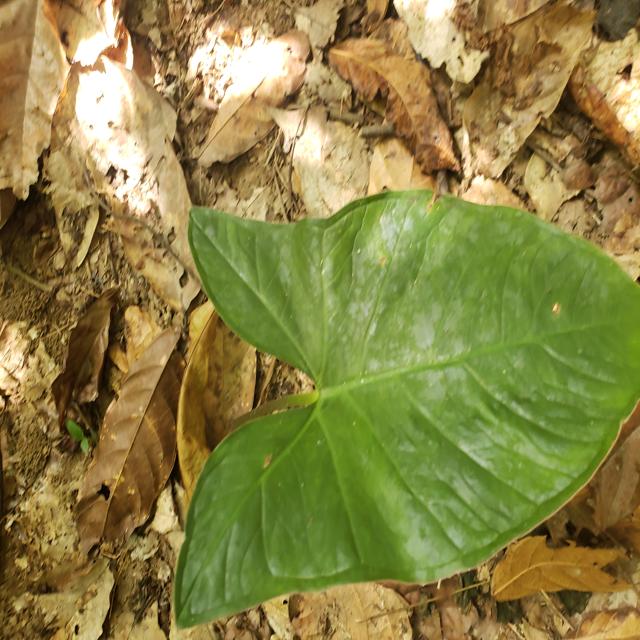
Label: Healthy